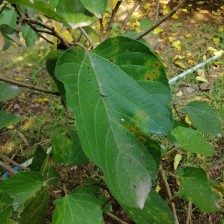
Variety: WhiteKing